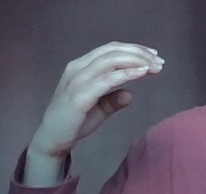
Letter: jeem